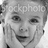
Emotion: neutral